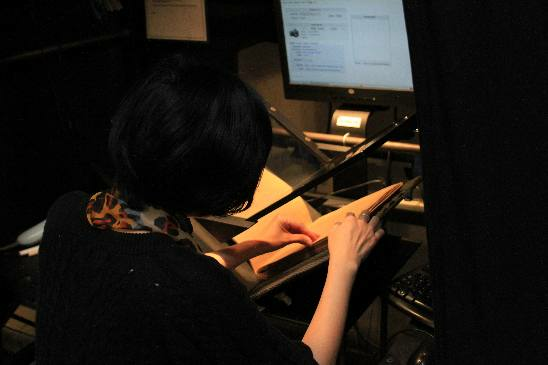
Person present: Yes